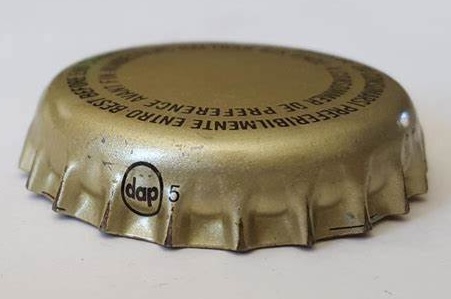
Label: metal